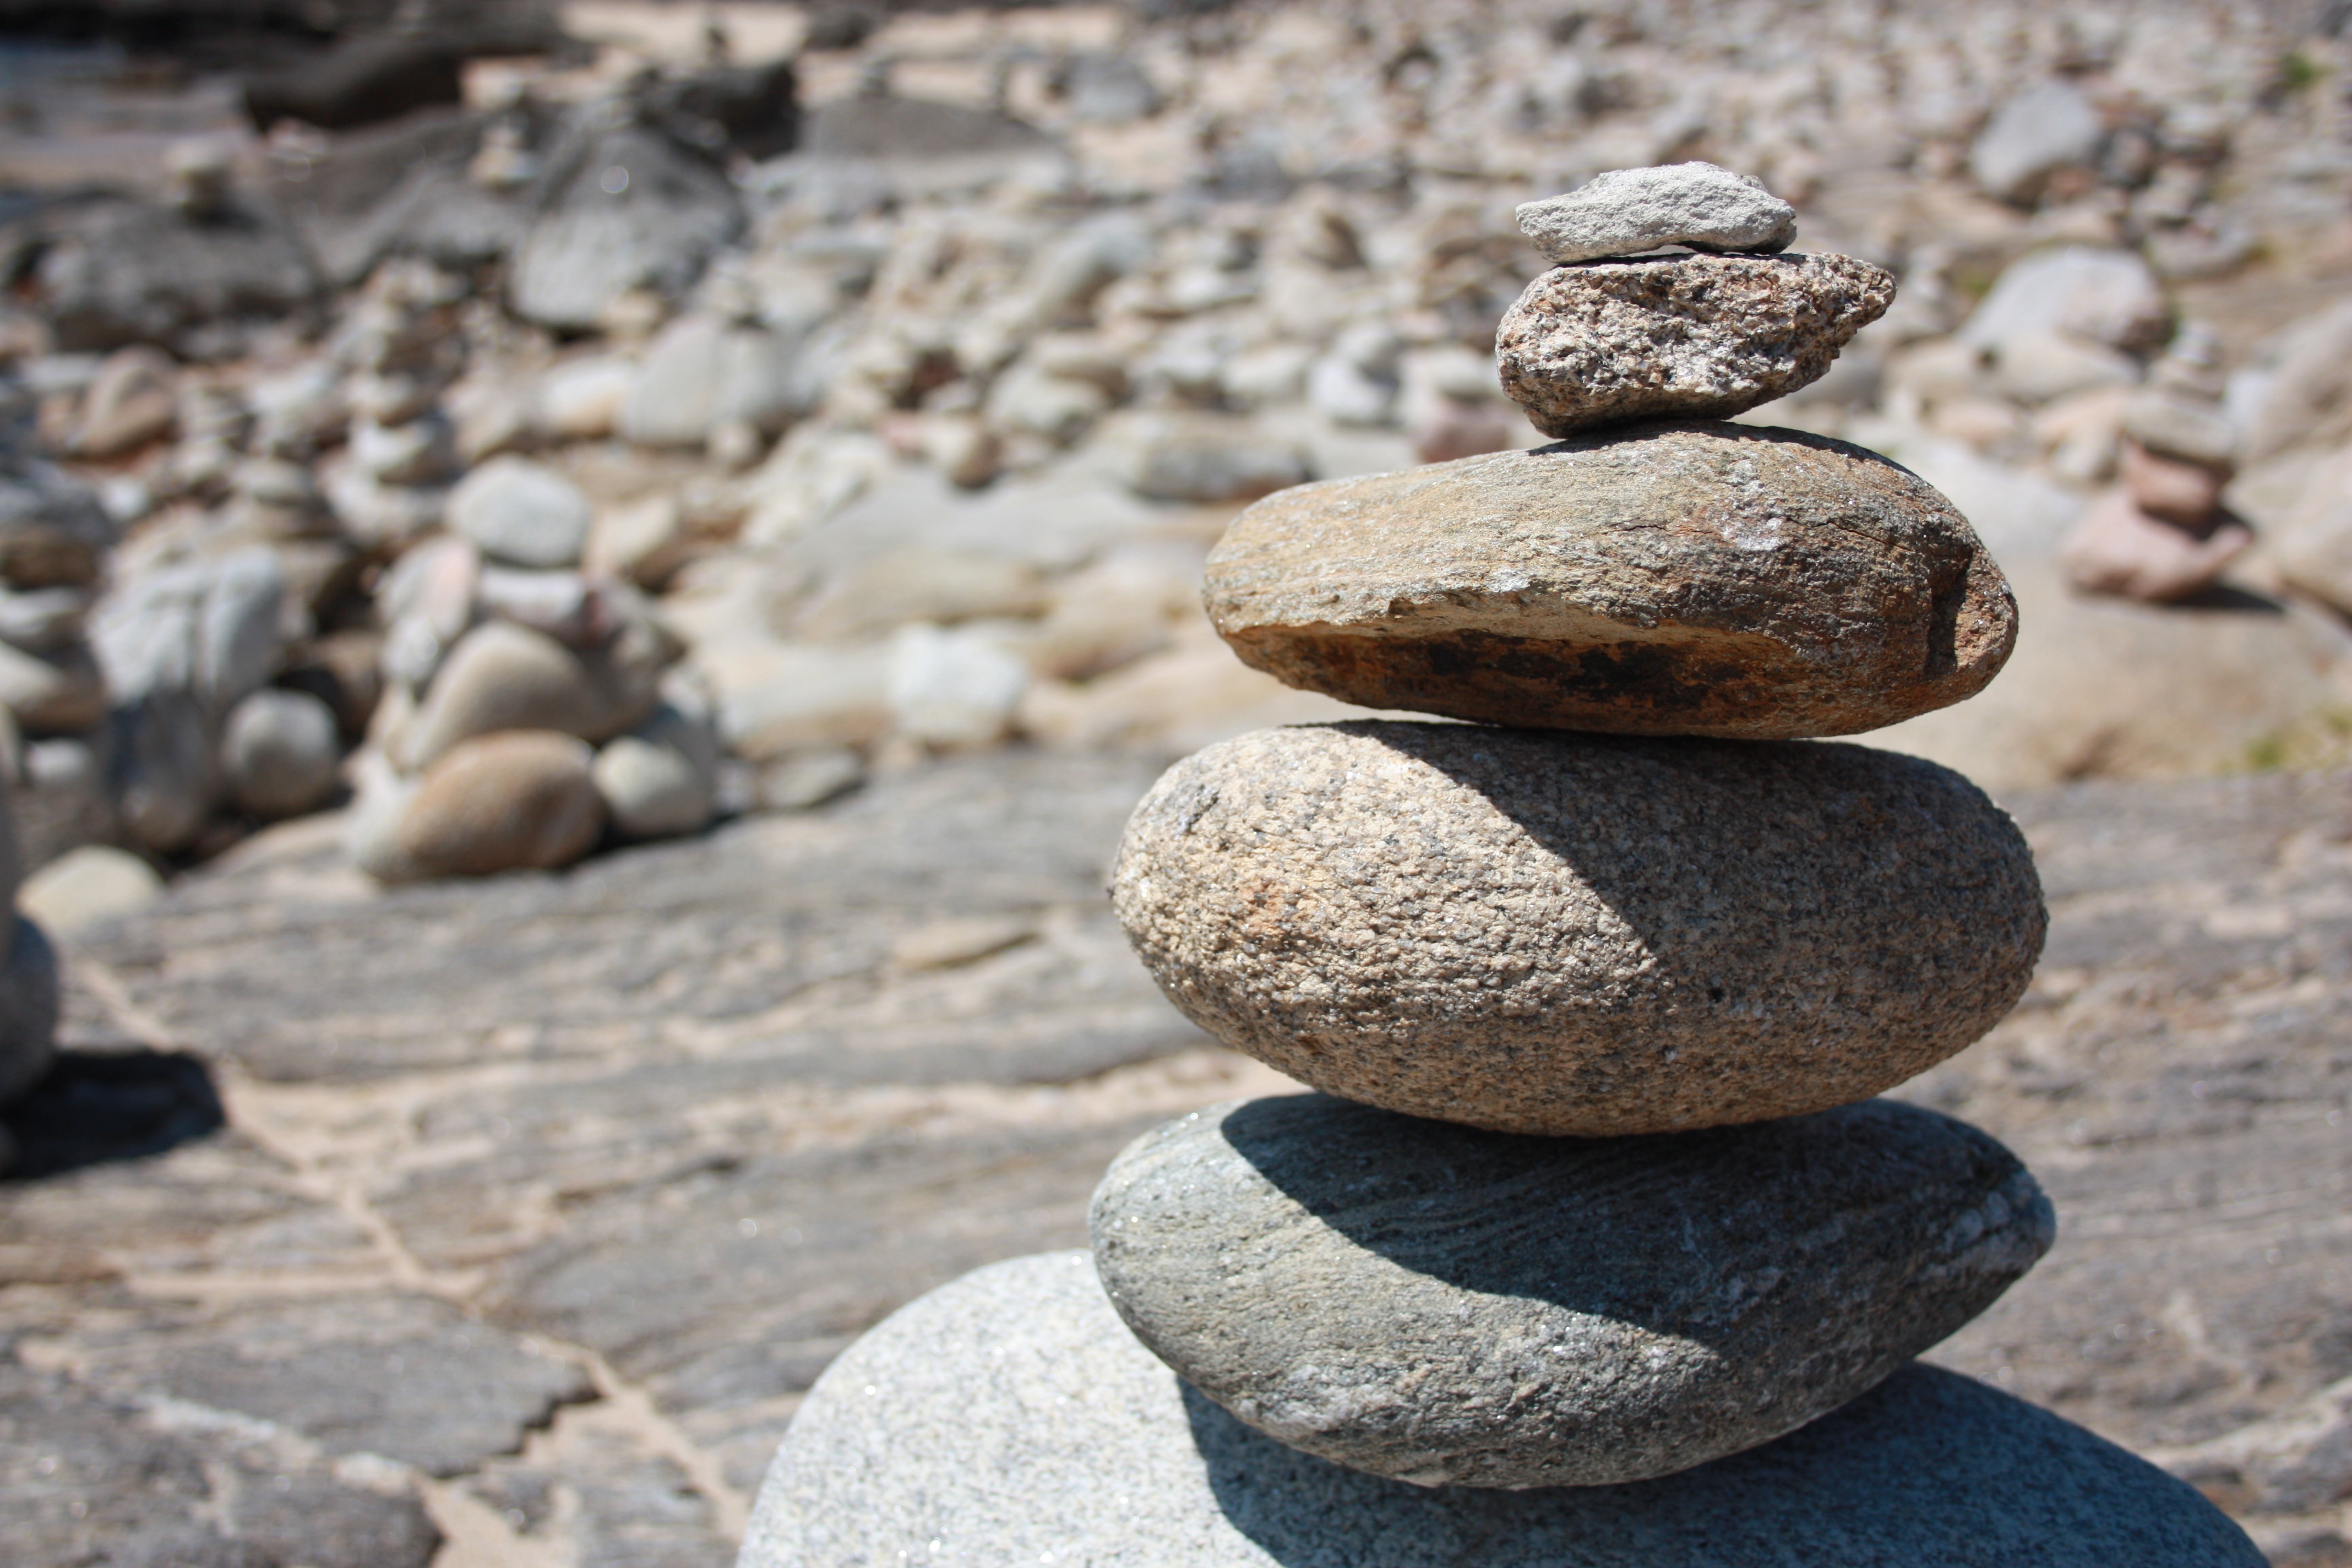
sand, rock, wood, pyramid, balance, pebble, soil, material, stones, geology, gravel, boulder, granite, wishes, way of st james